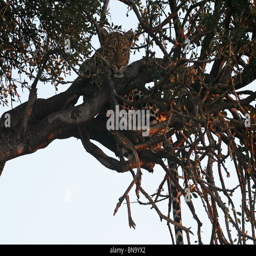
a leopard resting on a fig tree in the evening